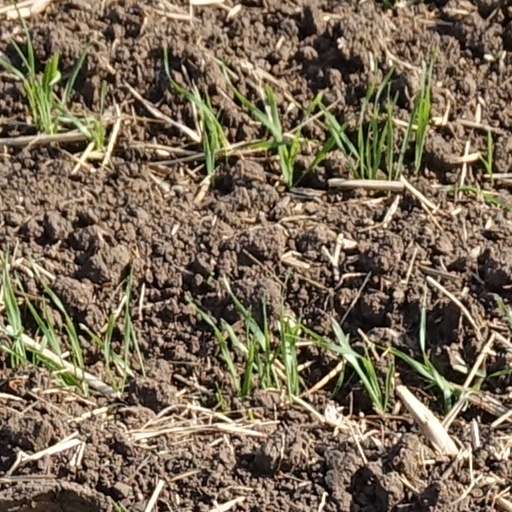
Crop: wheat